William Benjamin Carpenter

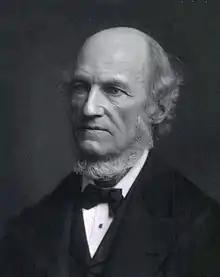

William Benjamin Carpenter CB FRS (29 October 1813 – 19 November 1885) was an English physician, invertebrate zoologist, and physiologist. He was instrumental in the early stages of the unified University of London.